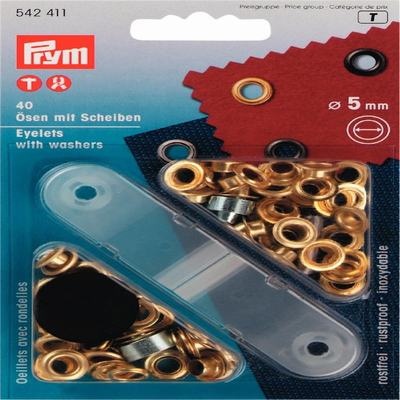
5MM EYELET GILT 40PCE T/5
5MM EYELET GILT 40PCE T/5
Brand: dubaicentrestore
Category: Arts & Entertainment > Hobbies & Creative Arts > Arts & Crafts > Art & Crafting Materials > Craft Fasteners & Closures > Eyelets & Grommets